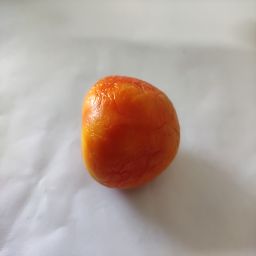
Crop: Tomato
Quality: Old